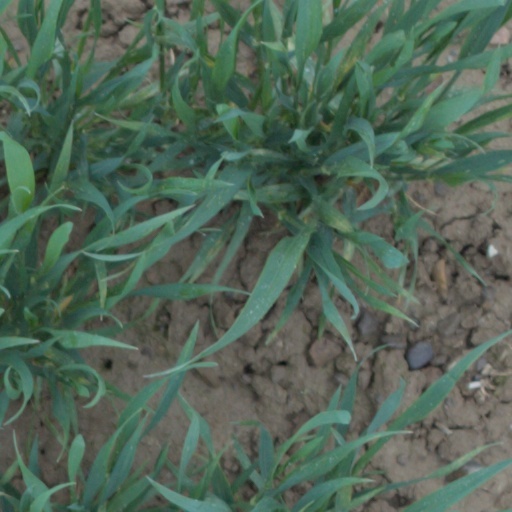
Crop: wheat